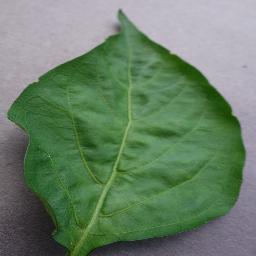
Label: Pepper,_bell___healthy